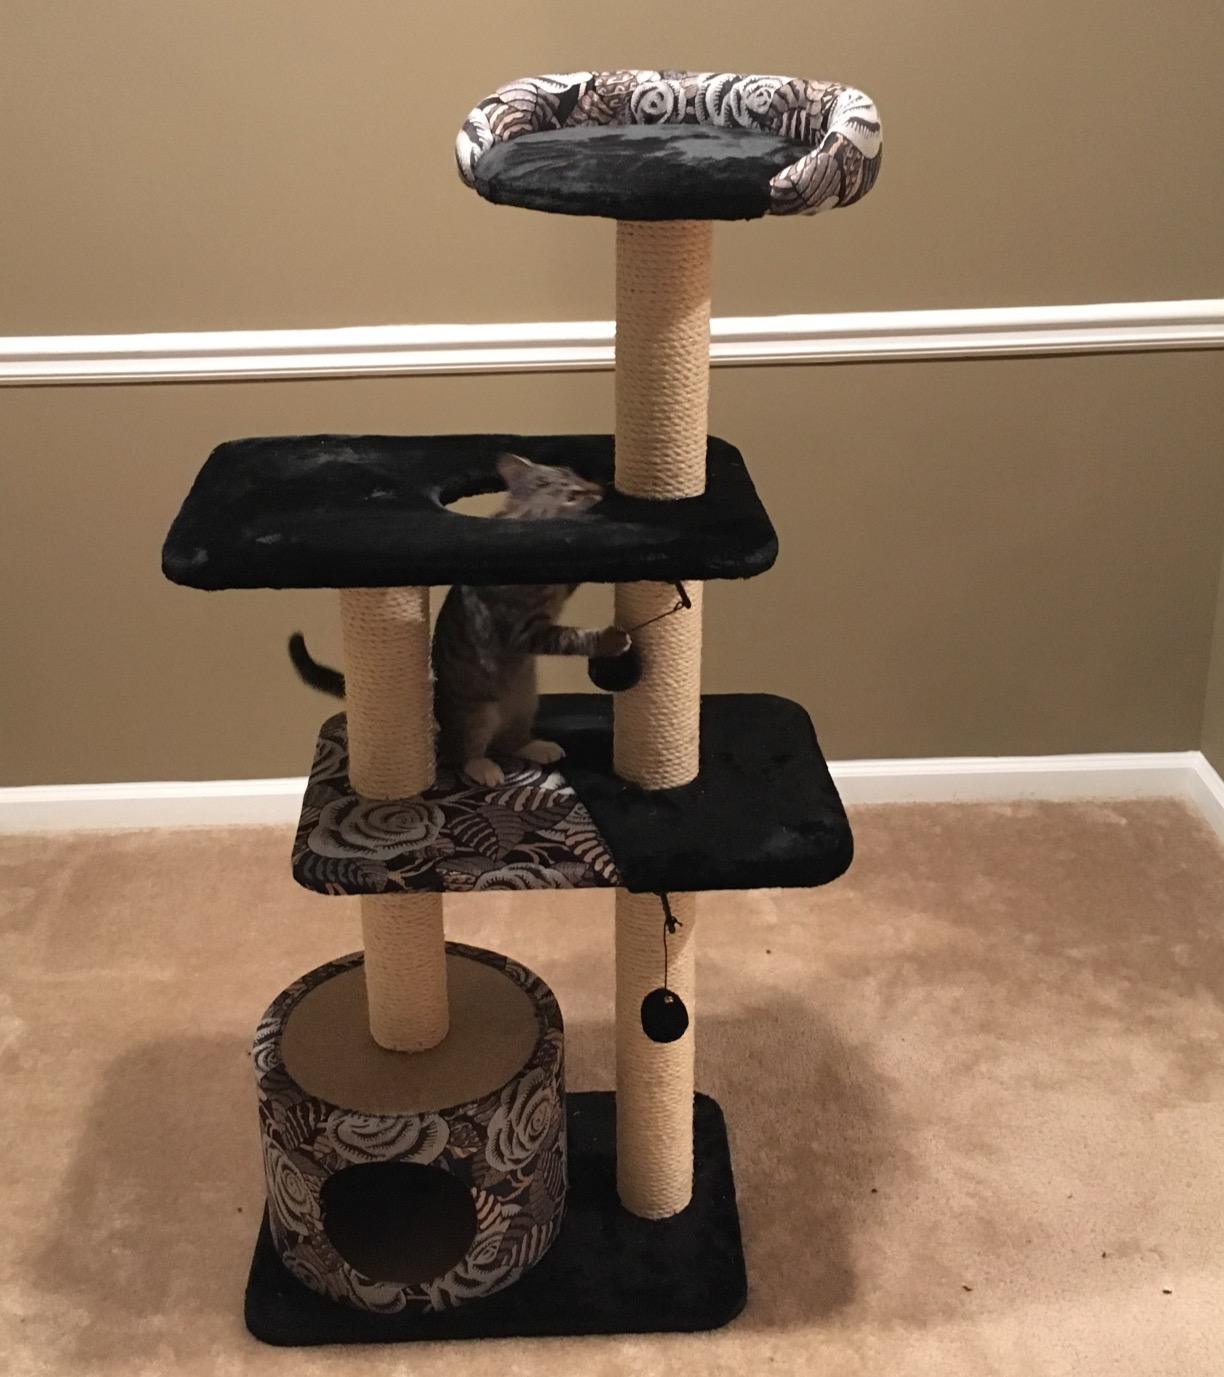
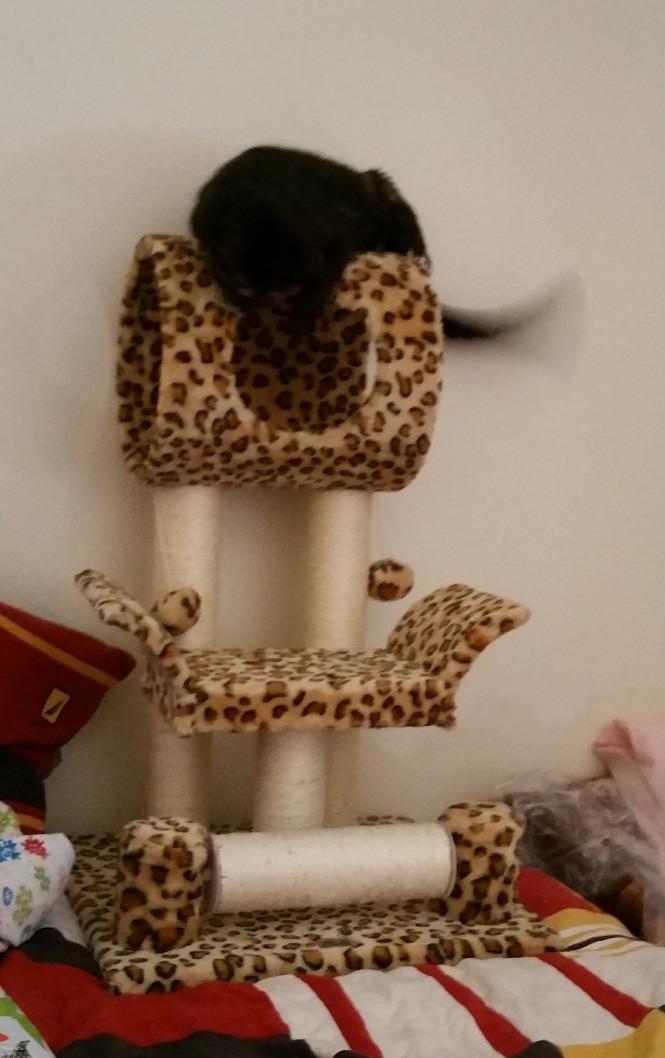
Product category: items_cat tree
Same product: no